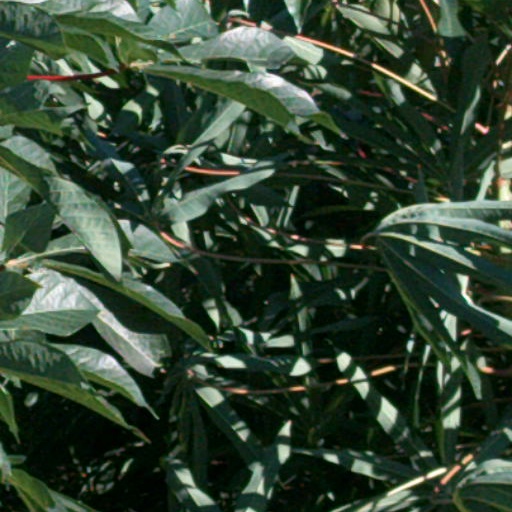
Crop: cassava